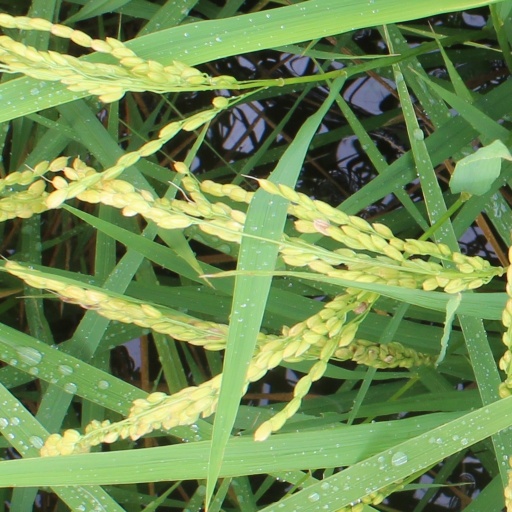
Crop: rice